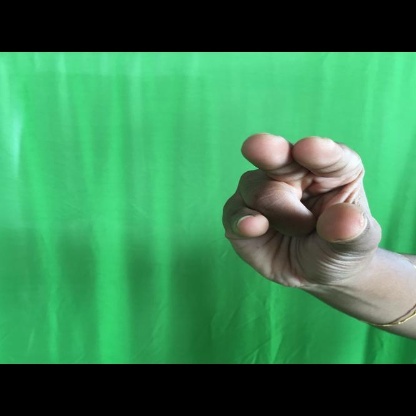
Mudra: Kangulam